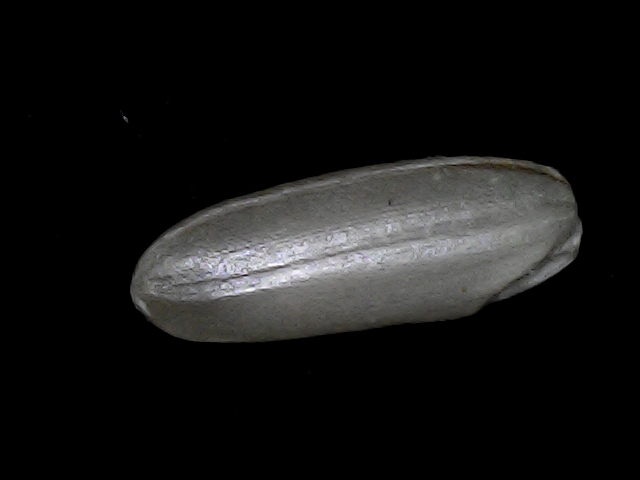
Rice variety: BD49